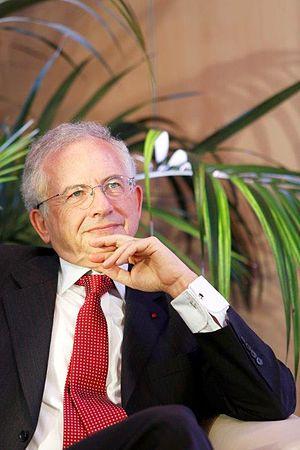
Olivier Schrameck
Cet article intitulé 2016 en radio en France est une synthèse de l'actualité du média radio en France pour l'année 2016. On ne retiendra en général que l'actualité des radios de caractère national ou international, afin de ne pas se perdre dans les détails des radios locales.
Olivier Schrameck, né le 27 février 1951 dans le 15ᵉ arrondissement de Paris, est un haut fonctionnaire français. Il est à plusieurs reprises directeur du cabinet de Lionel Jospin, dont il est décrit comme un proche, alors que celui-ci est ministre de l’Éducation nationale, puis Premier ministre.